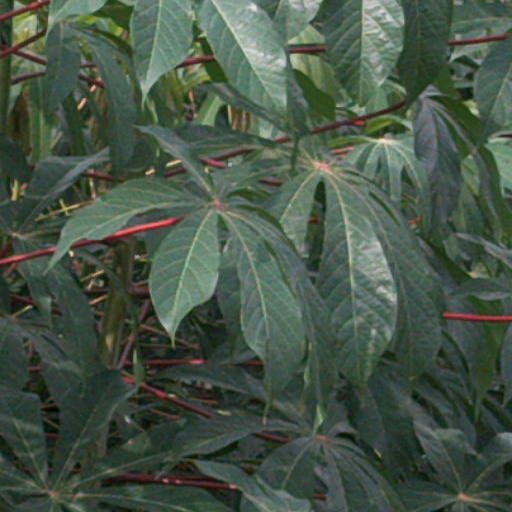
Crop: cassava